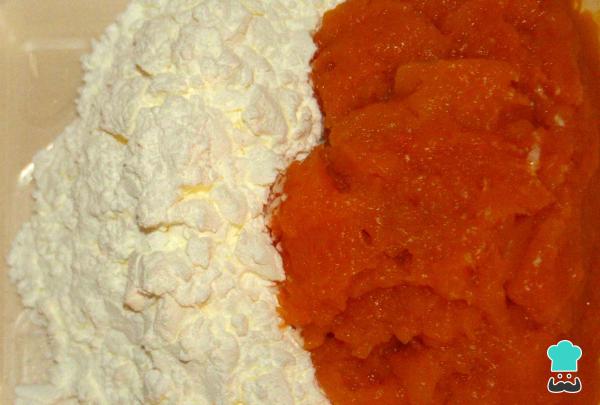
Coloca el puré en un bol y agrega la maicena poco poco, mientras amasas. Pon sal al gusto. Amasa hasta obtener una consistencia compacta.Truco: Sí notas que se pega mucho a tus manos la masa, agrégale un poco más de maicena, pero poco a poco. También puedes humedecer tus manos con un poco de aceite.